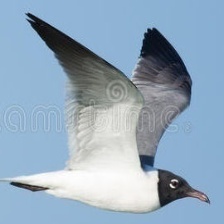
Species: LAUGHING GULL
Scientific name: LEUCOPHAEUS ATRICILLA